1950s American automobile culture

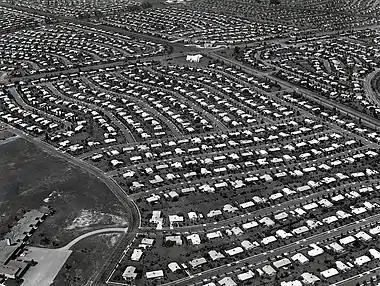
Levittown  1959

After World War II, land developers began to buy land just outside the city limits of larger cities to build mass quantities of inexpensive tract houses. One of the first examples of planned suburbanization is Levittown, Pennsylvania, which was developed by William Levitt beginning in 1951 as a suburb of Philadelphia. The promise of their own single-family home on their own land, together with a free college education and low-interest loans given to returning soldiers to purchase homes under the G.I. Bill, drove demand for new homes to an unprecedented level. Additionally, 4 million babies were born every year during the 1950s. By the end of the baby boom era in 1964, almost 77 million "baby boomers" had been born, fueling the need for more suburban housing, and automobiles to commute them to and from the city centers for work and shopping.